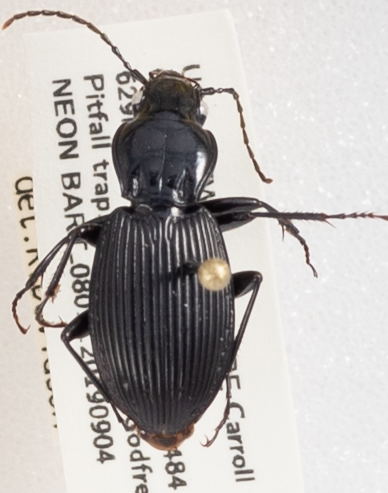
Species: Pterostichus lachrymosus
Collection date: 2019-09-04
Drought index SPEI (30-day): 0.27
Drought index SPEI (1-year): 0.966
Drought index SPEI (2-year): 0.732